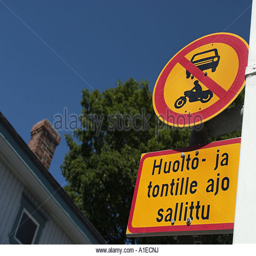
no entry sign for cars and motorbikes